Jagged Little Pill

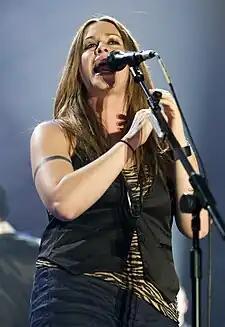
Alanis Morissette performing a live concert at the Espacio Movistar, Barcelona, June 2008.

Maverick Records released "Jagged Little Pill" internationally in 1995. The album was expected only to sell enough for Morissette to make a follow-up, but the situation changed quickly when KROQ-FM, an influential Los Angeles modern rock radio station, began playing "You Oughta Know", the album's lead single. The song instantly garnered attention for its scathing, explicit lyrics, a subsequent music video went into heavy rotation on MTV and MuchMusic in Canada, and the song rapidly ascended the Billboard Modern Rock Tracks chart peaking at No. 1 for five weeks, the most ever by a female artist to that date. Soon after US Top 40 and Album Rock radio stations began playing the song and it reached No. 7 and No. 3 on the Mainstream Top 40 and Album Rock Track charts, respectively.